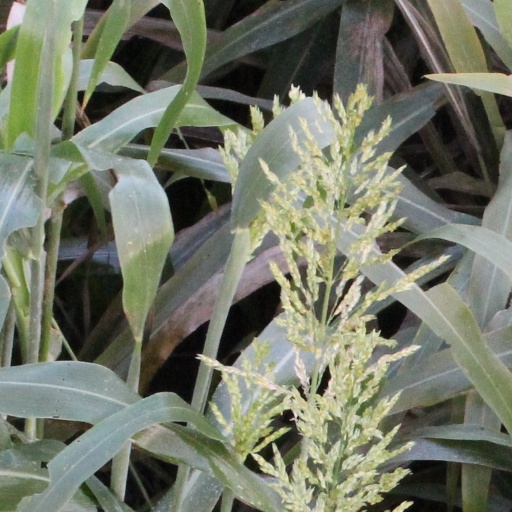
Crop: sorghum